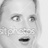
Emotion: surprise